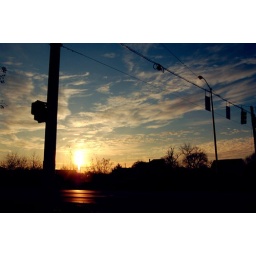
january '09. the sky welcomed in a terrible year, but boy was the sky beautiful. indianapolis, indiana.